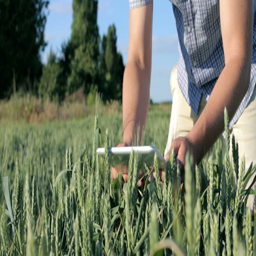
farmer with a tablet evaluates young wheat on the field